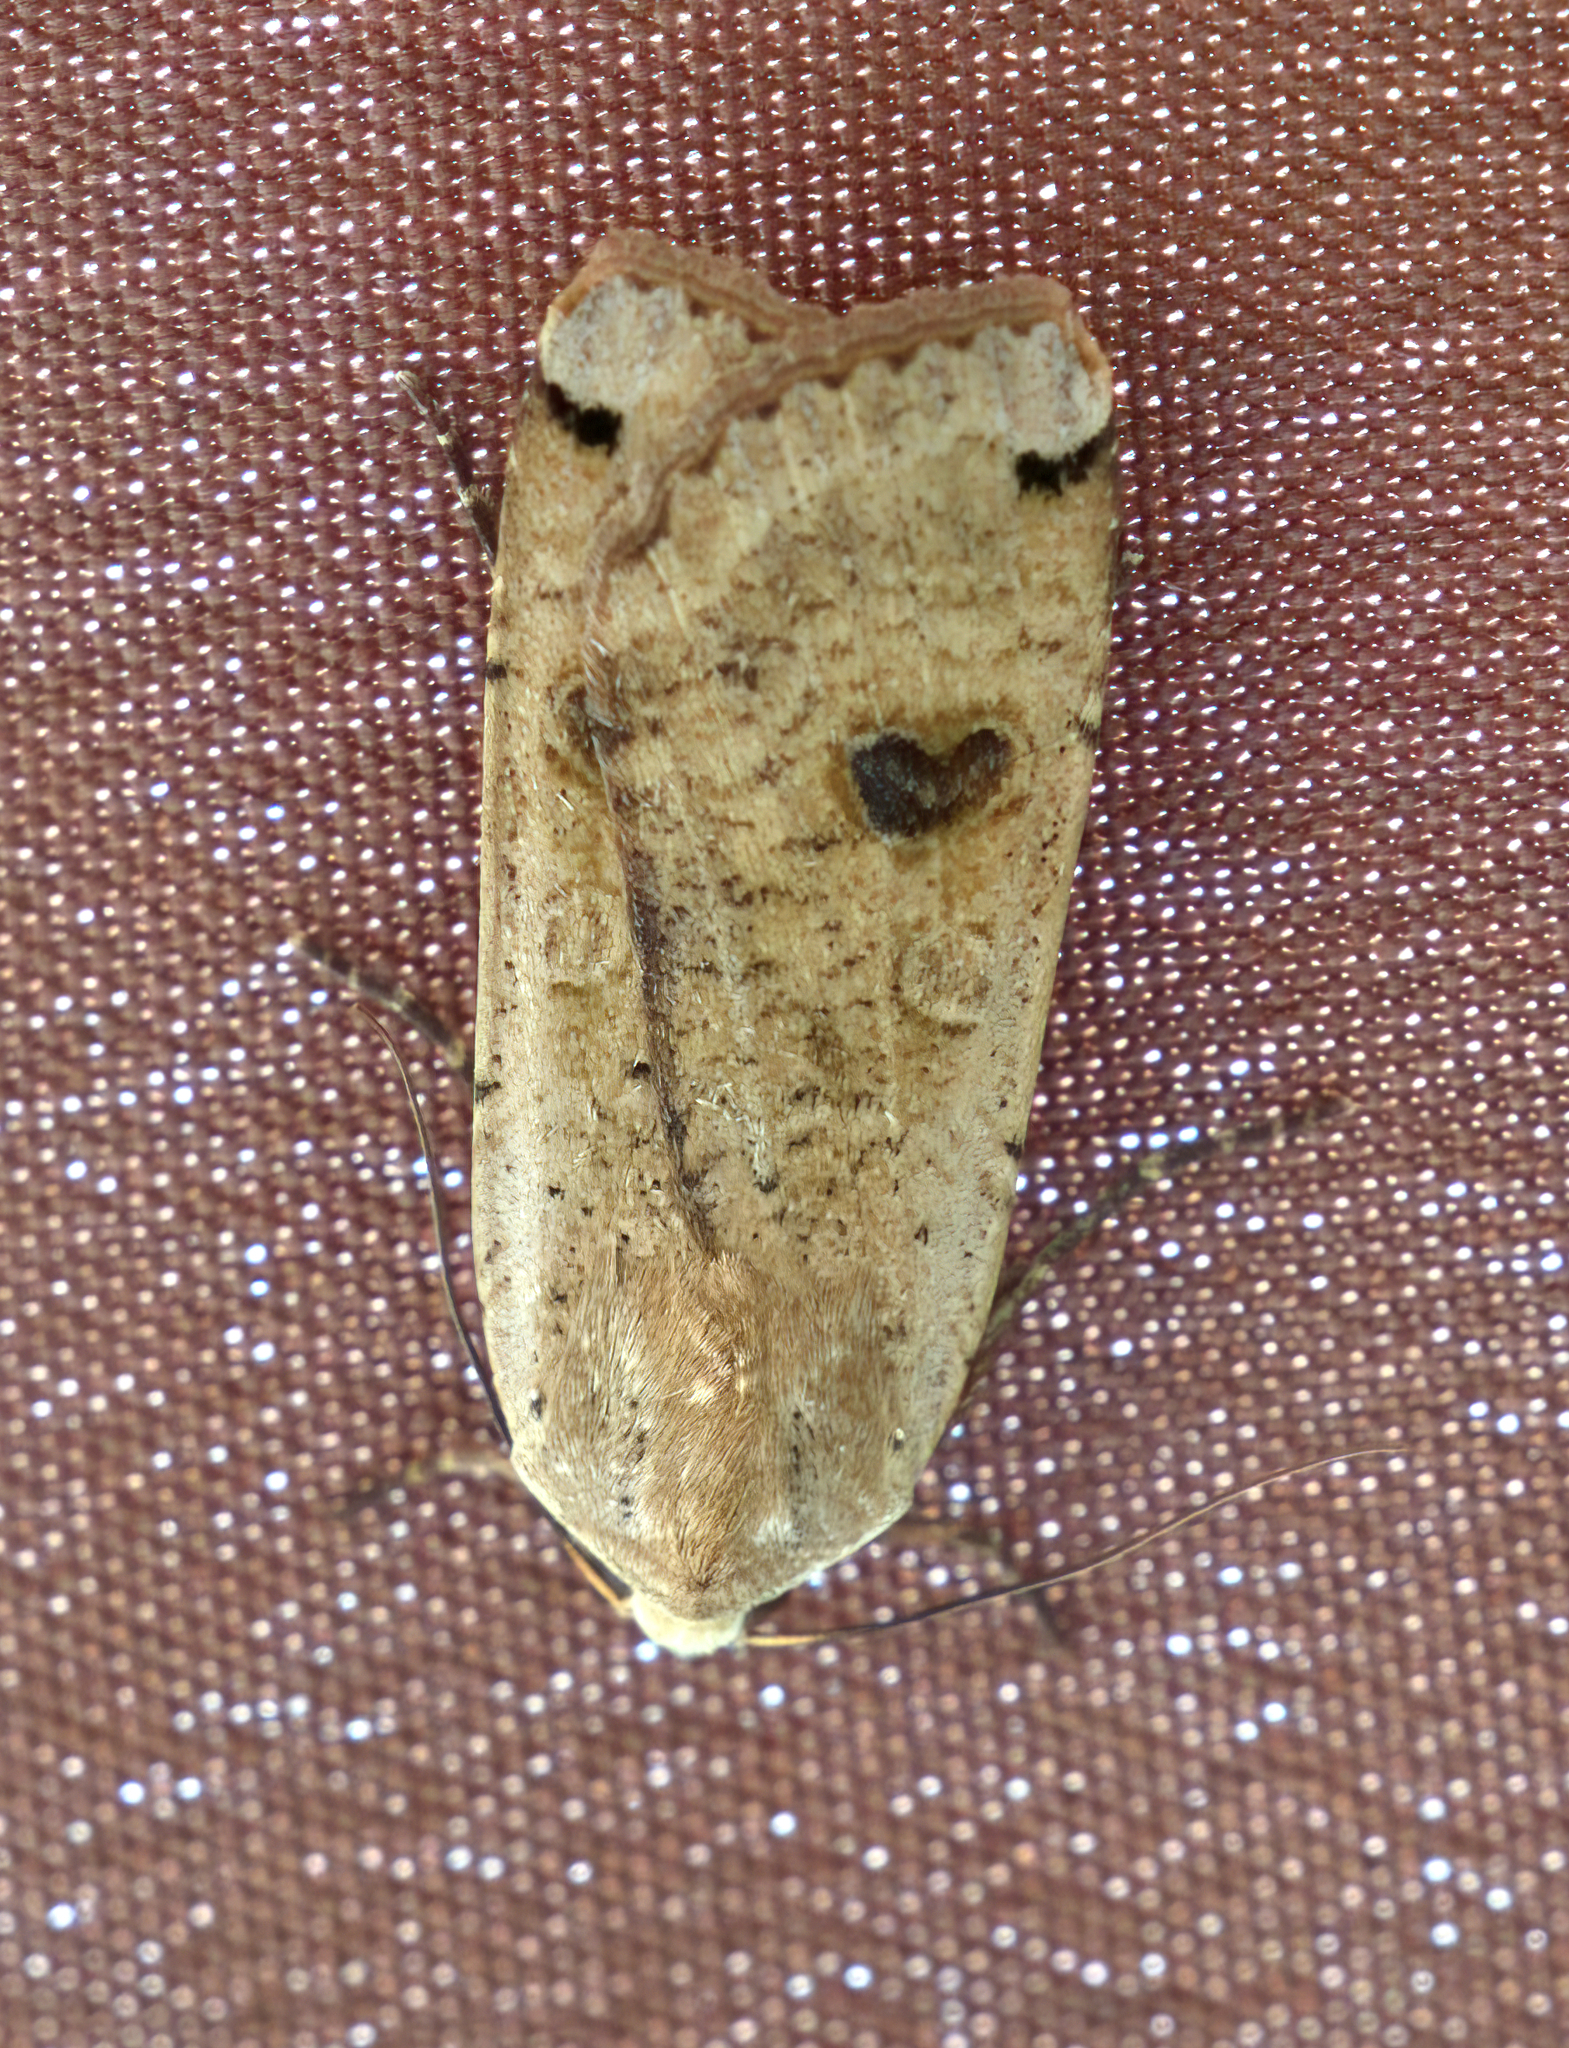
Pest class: cutworms